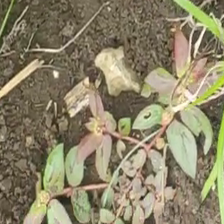
Weed species: Choti_dudhi_(Euphorbia_hirta)